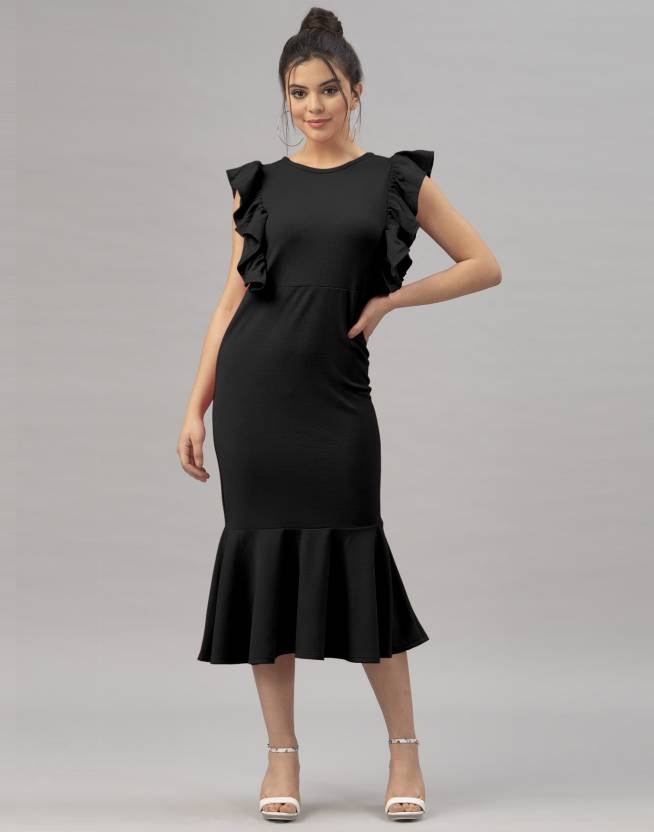
Product: Women Bodycon Black Dress
Price: ₹429
Colors: Black
Pattern: Solid, Tie & Dye, Embellished, Self Design
Description: Color Knitted Lycra Blend Bodycon Dress with overlap neck and 3/4 Sleeve
Other details: Dress Length Is 48 Inch And Sleeve Type Is Ruffled Sleeves